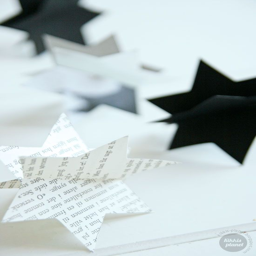
create dimensional stars for your table .